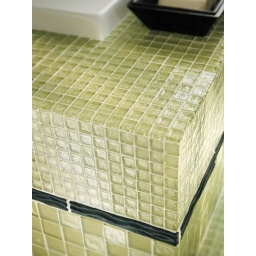
glass tiles in bathroom